Espionage Act of 1917

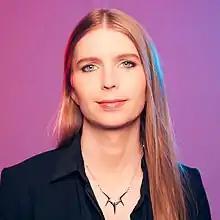
Chelsea Manning, US Army Private First Class convicted in July 2013 on six counts of violating the Espionage Act.

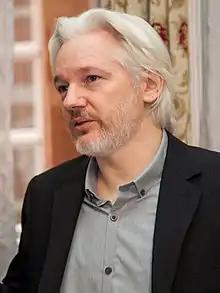
WikiLeaks founder Assange, was released from solitary confinement in a UK prison and convicted in June 2024 on one count of violating the Espionage Act — 14 years after he published US documents that put him in the crosshairs of the US

Some have criticized the use of the Espionage Act against national security leakers. A 2015 study by the PEN American Center found that almost all of the non-government representatives they interviewed, including activists, lawyers, journalists, and whistleblowers, "thought the Espionage Act had been used inappropriately in leak cases that have a public interest component". PEN wrote: "Experts described it as 'too blunt an instrument,' 'aggressive, broad and suppressive,' a 'tool of intimidation,' 'chilling of free speech,' and a 'poor vehicle for prosecuting leakers and whistleblowers.'"